Theodor Bergmann (footballer)

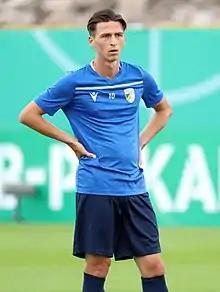
Bergmann with Jena in August 2021

Theodor Bergmann (born 8 November 1996) is a German former professional footballer who played as a midfielder.